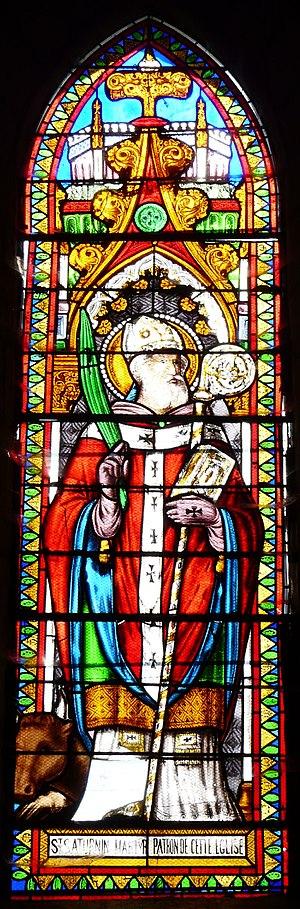
Vitrail du chœur représentant saint Saturnin, église Saint-Saturnin, Salon, Dordogne, France.